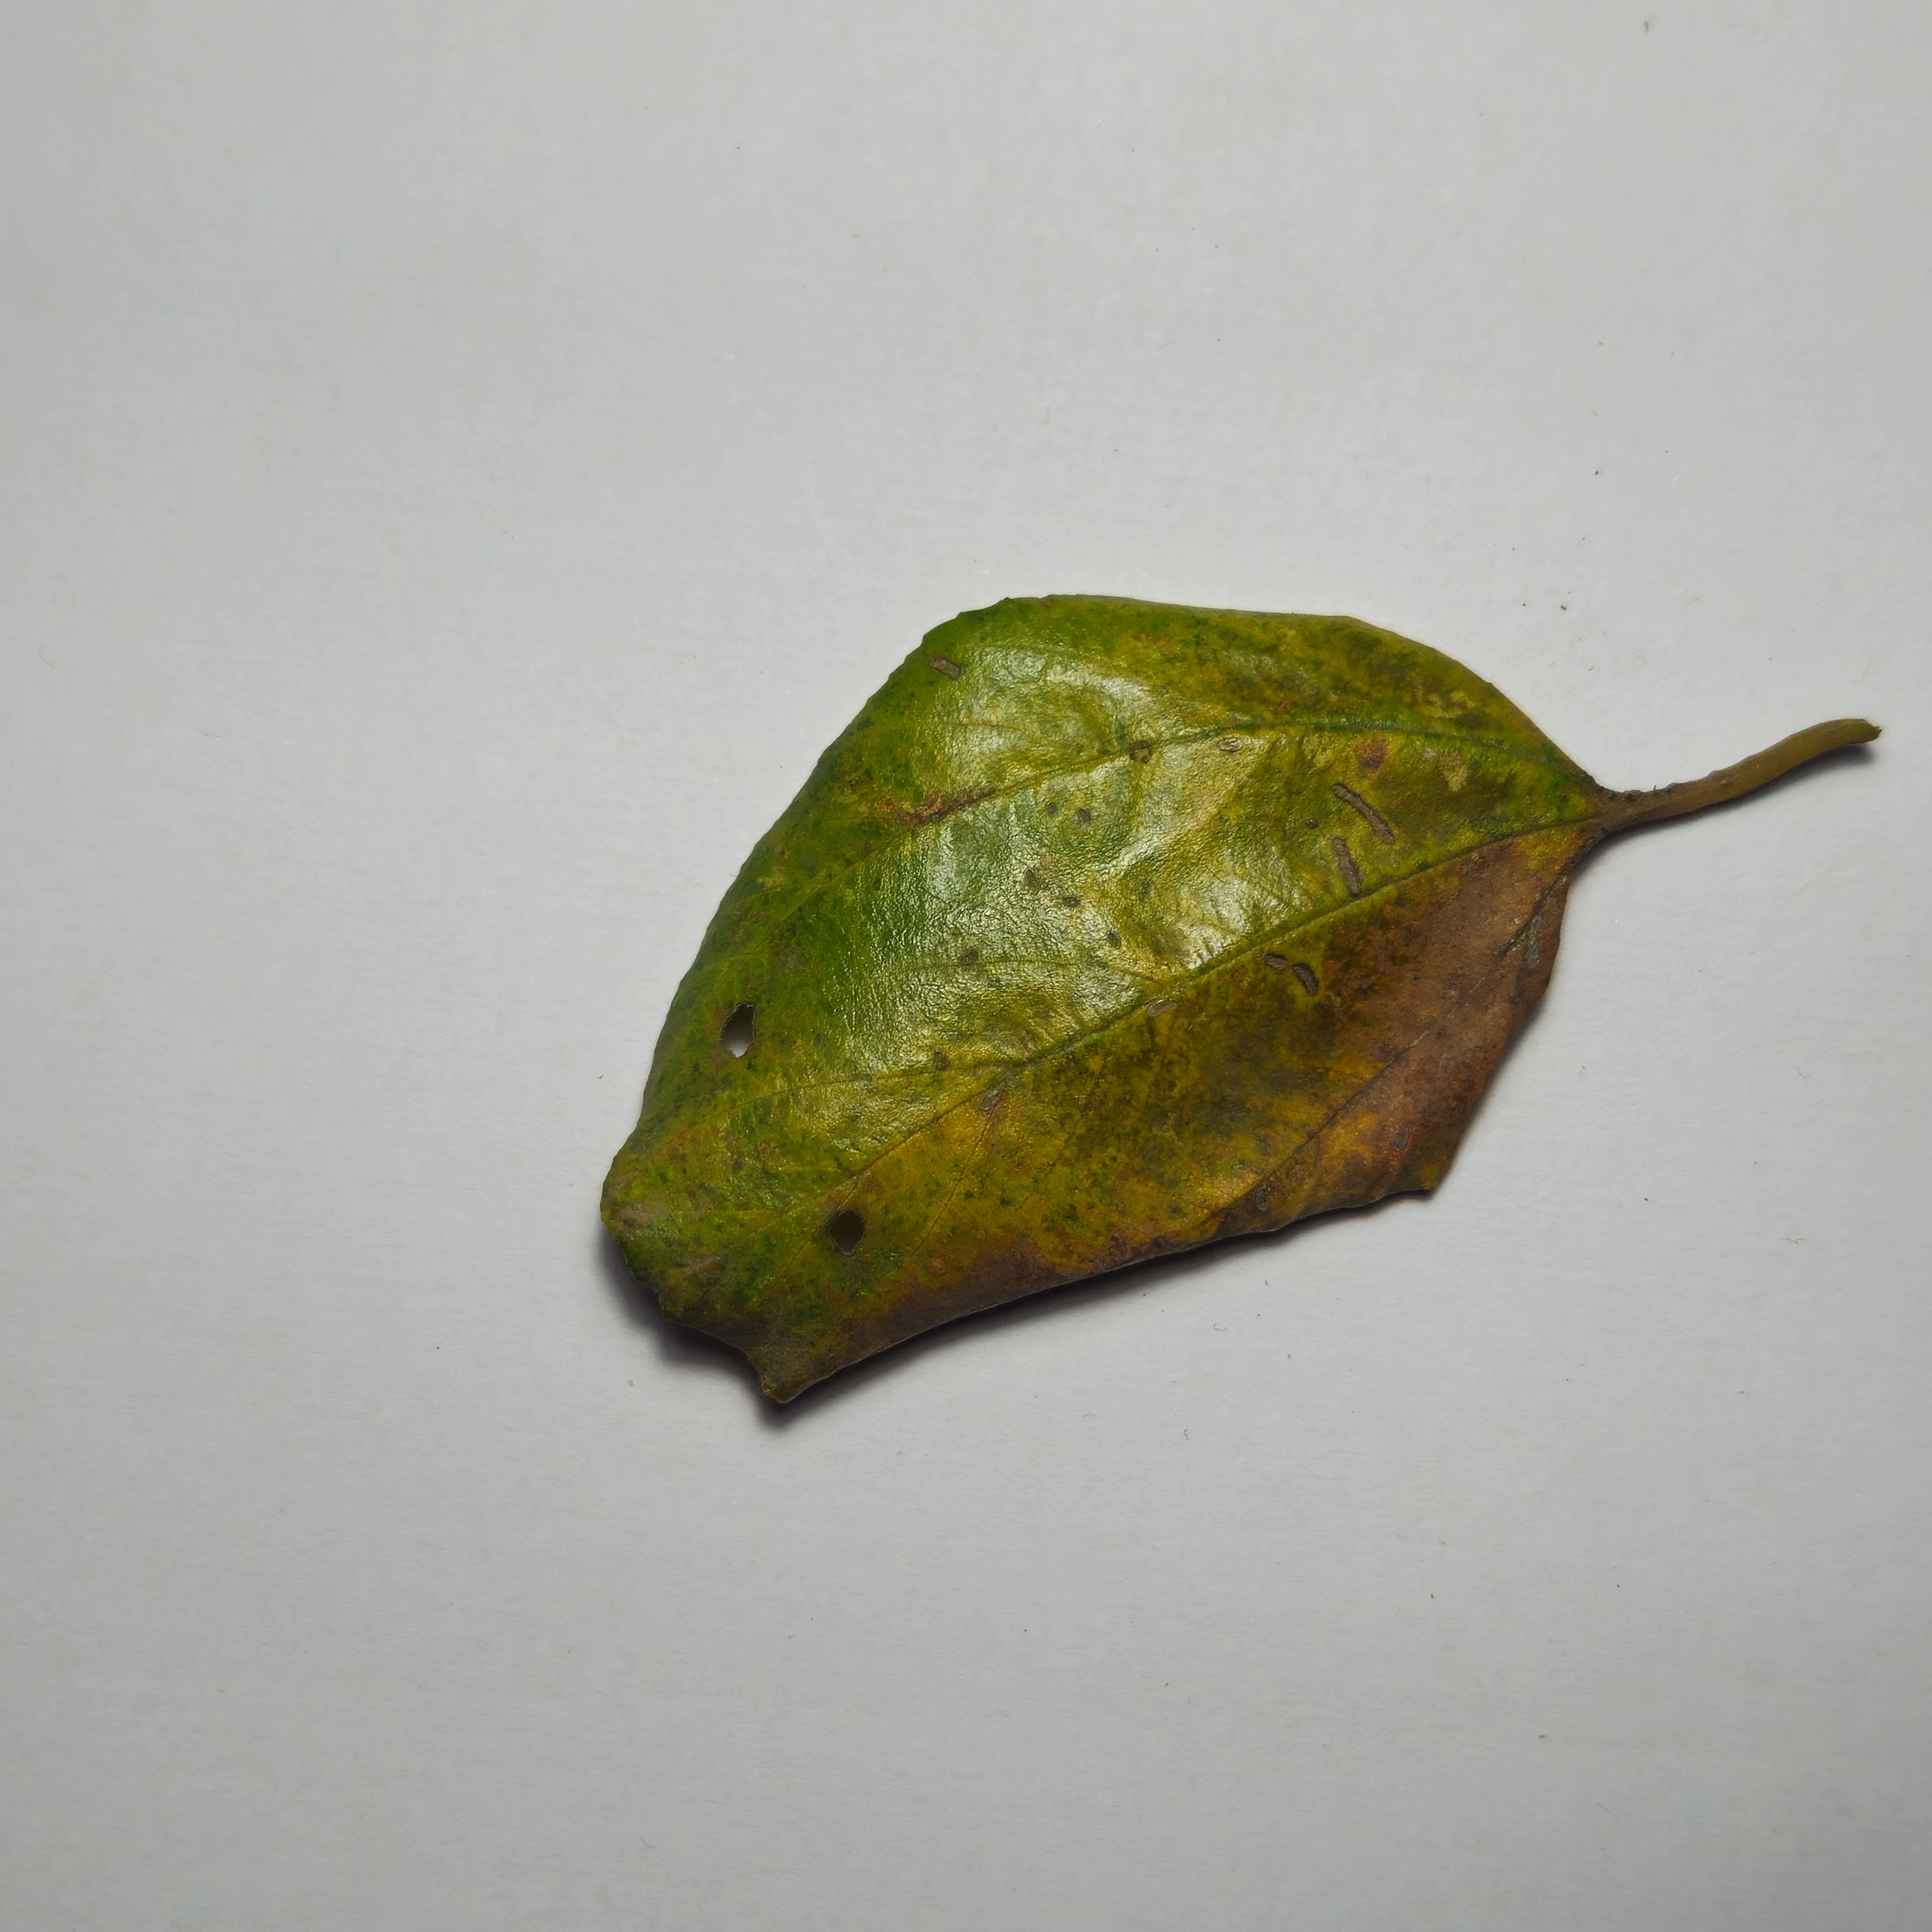
Label: Yellow